Conjunction (astronomy)

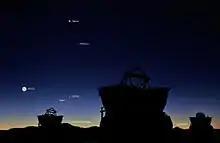
A conjunction of Mars and Jupiter in the morning of 1 May 2011, when, about an hour before sunrise, five of the Solar System's eight planets and the Moon could be seen from Cerro Paranal, Chile.

More generally, in the particular case of two planets, it means that they merely have the same right ascension (and hence the same hour angle). This is called conjunction in right ascension. However, there is also the term conjunction in ecliptic longitude. At such conjunction both objects have the same ecliptic longitude. Conjunction in right ascension and conjunction in ecliptic longitude do not normally take place at the same time, but in most cases nearly at the same time. However, at triple conjunctions, it is possible that a conjunction only in right ascension (or ecliptic length) occurs. At the time of conjunction – it does not matter if in right ascension or in ecliptic longitude – the involved planets are close together upon the celestial sphere. In the vast majority of such cases, one of the planets will appear to pass north or south of the other.